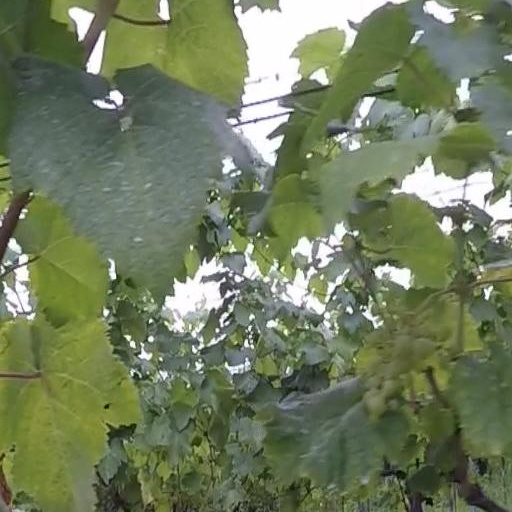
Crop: grape